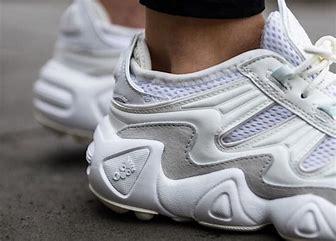
Brand: Adidas
Model: FYW S 97